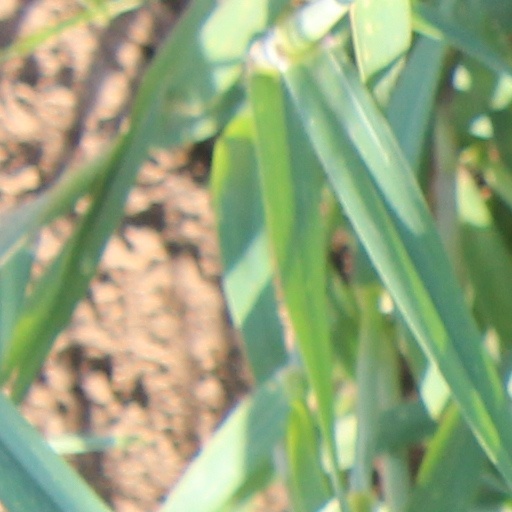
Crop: wheat